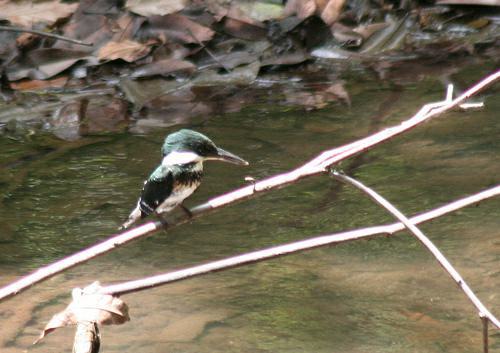
A photo of a green kingfisher